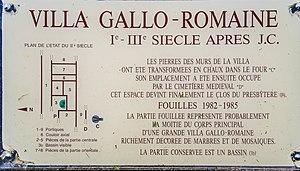
Informations sur la villa Romaine de Goux. Jura.